Henry III of Castile

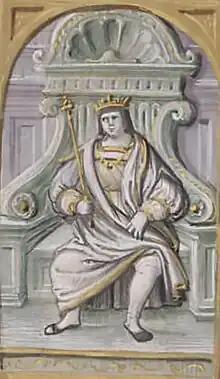
Depiction in Alfonso de Cartagena's "Liber Genealogiae Regum Hispaniae"

Henry III of Castile (4 October 1379 – 25 December 1406), called the Suffering due to his ill health, was the son of John I and Eleanor of Aragon. He succeeded his father as King of Castile in 1390.